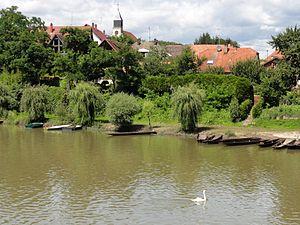
Munchhausen [mynçaʊzən] est une commune française située dans le département du Bas-Rhin, en région Grand Est.